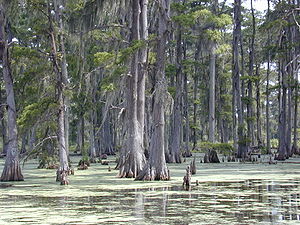
Planteøkologi / Jordbundens betydning
Her er porøsiteten så lav, at der samles stillestående overfladevand. Derfor dannes der en sump, hvor kun særligt tilpassede planter som disse sumpcypresser kan klare sig